Stephen Davies (writer)

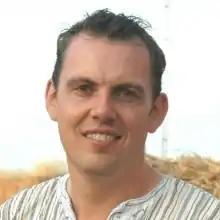
Children's author Stephen Davies

Stephen Davies was born 28 July 1976 and is a British children's author. He lived in Burkina Faso in Africa from 2001 to 2014 and since then has lived in Battersea, London.